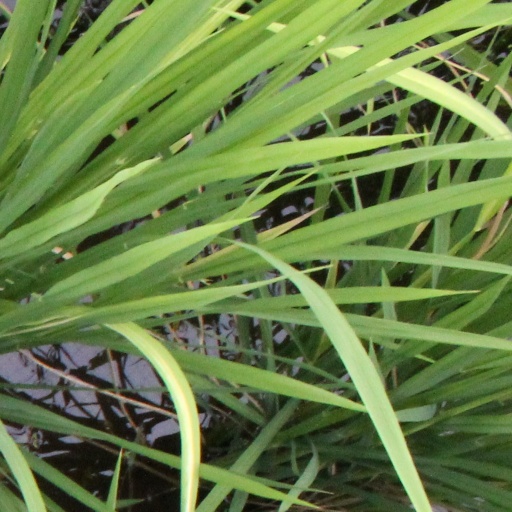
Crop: rice